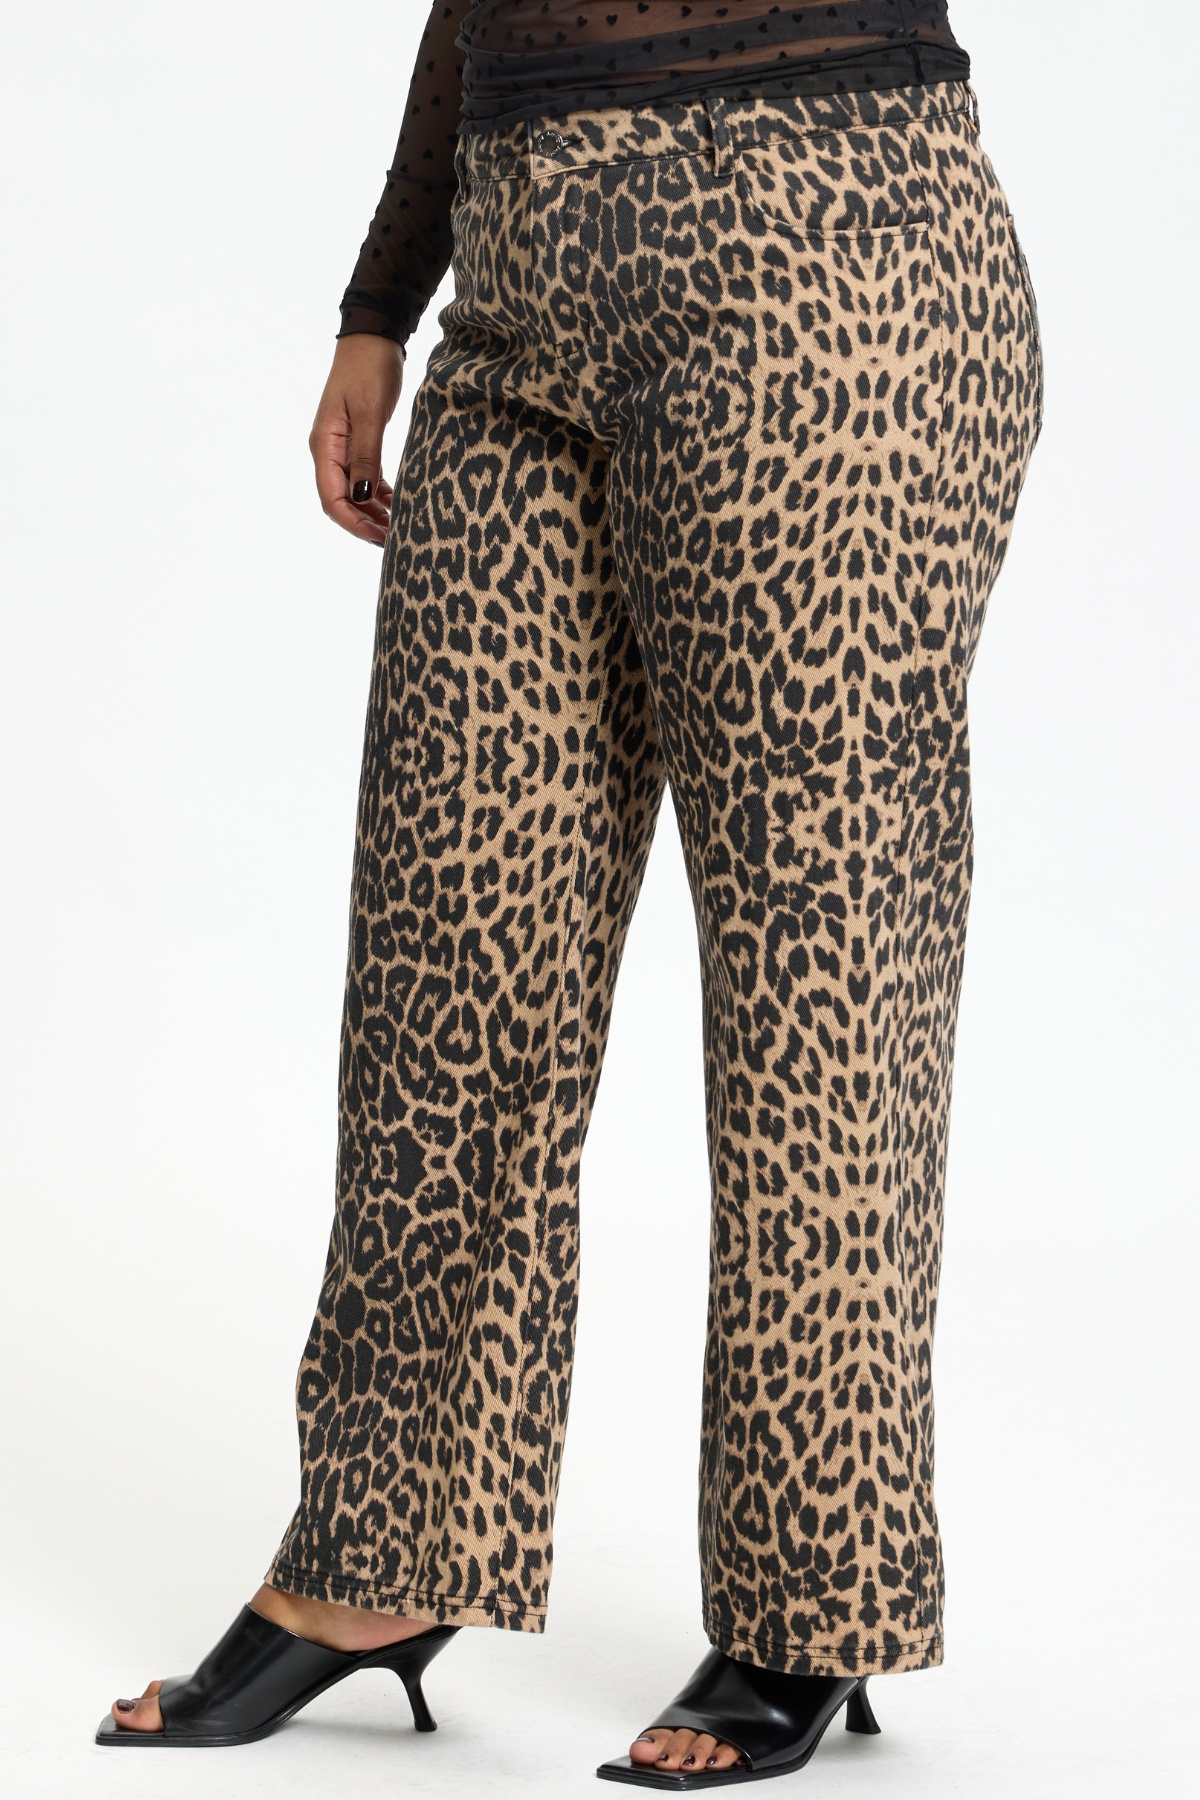
ANY - Leo 297 - Bukser - Sort
Brand: Anyday
Indersøm er 82 cm i alle størrelser
Category: Apparel & Accessories > Clothing > Pants > Trousers